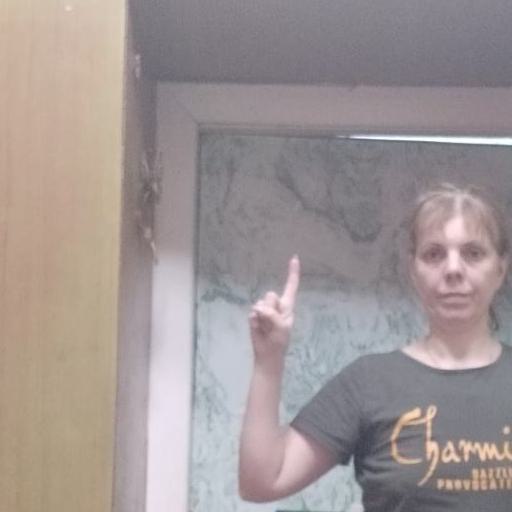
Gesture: one